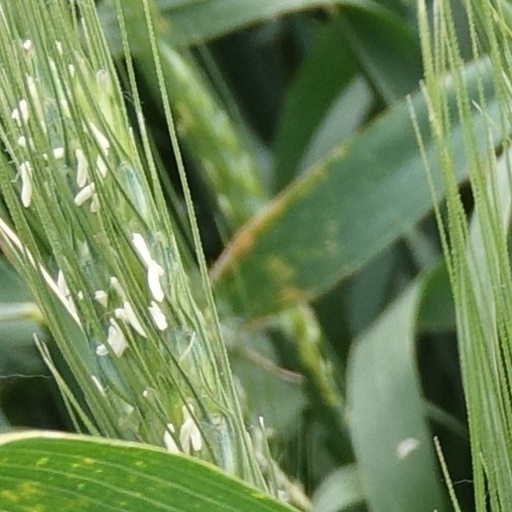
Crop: wheat